Ford Transit Custom

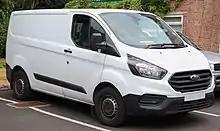

The Ford Transit Custom is a mid-sized, front wheel drive van produced by Ford Europe since 2012. It marked a split in the Transit range, with the Custom being the smaller version and the Ford Transit being the larger. Similar to other Transit variants, the passenger versions were branded Tourneo Custom.